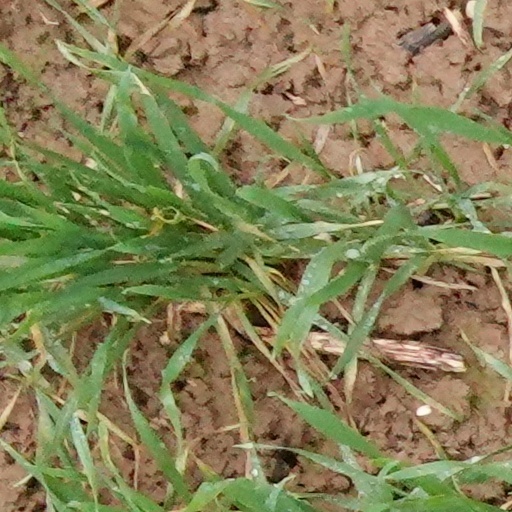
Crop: wheat